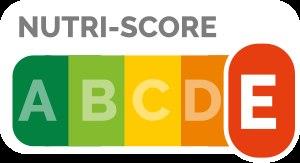
Le Mountain Dew, abrégé en Mtn Dew, est un soda au goût d'agrumes et caféiné commercialisé par le groupe PepsiCo.
Lion est une marque commerciale de confiseries chocolatées industrielles appartenant à Nestlé. Lion vendait initialement des barres chocolatées. Elle commercialise également des céréales de petit-déjeuner depuis 2002.
Kit Kat est une marque de biscuits enrobés de chocolat créée en Angleterre en 1935 par Rowntree et actuellement fabriquée dans le monde entier par Nestlé, qui a racheté Rowntree en 1988, sauf aux États-Unis, où les Kit Kat sont fabriqués par Hershey's.
Un digestive ou digestive biscuit est une sorte de biscuit écossais ; son nom provient de sa réputation d'antiacide, dû au fait qu'ils contenaient du bicarbonate de soude aux débuts de leur production.
Le Petit Beurre, ou Véritable Petit Beurre, connu également sous ses initiales VPB, est un biscuit nantais, dont le plus connu en France est le Petit Beurre de la société LU, devenu aujourd'hui un succès à l'échelle mondiale. Ce gâteau sec a été inventé en 1886 par Louis Lefèvre-Utile, à Nantes, en s'inspirant des productions anglaises de l'époque. Mais le Petit Beurre de LU n'est pas le premier à apparaître, aussi LU ne possède pas l'exclusivité de l'appellation.
Bounty est une barre de chocolat produite par Mars Incorporated depuis 1951 et vendue mondialement.
Nutella est une marque de pâte à tartiner créée le 20 avril 1964 en Italie dans la région du Piémont par la société d'industrie agroalimentaire italienne Ferrero. Elle est composée de sucre, d'huile de palme, de noisettes, de cacao, de lait, de lactosérum et d'émulsifiants.
Coca-Cola, parfois abrégé Coca ou Cola dans les pays francophones ou Coke en Amérique du Nord et dans certains pays européens et africains, est une marque nord américaine de soda de type cola fabriquée par The Coca-Cola Company. Cette marque a été déposée en 1886. Ce nom provient de deux ingrédients utilisés pour sa composition originelle : la feuille de coca et la noix de kola.
Les Smarties sont de petites dragées de forme oblate, en huit couleurs différentes, composées de chocolat au lait et d'arômes naturels. Depuis 1988, elles appartiennent au groupe Nestlé. Elles sont commercialisées en France depuis 1963.
Kinder est une marque de confiseries chocolatées de Ferrero.
Oreo est la marque déposée d'un biscuit en sandwich américain, produit par la marque américaine Nabisco. La forme courante se compose d'une garniture sucrée blanche, placée entre deux biscuits ronds au chocolat.
Le Ferrero Rocher est une confiserie sphérique produite par le groupe italien Ferrero depuis 1982. Jusqu'au milieu des années 1990, la friandise s'appelait Ferrero Roche d'Or.
Capri-Sun est une boisson à base de jus de fruits et d’eau de source qui a été lancé en 1969 en Allemagne par la société Wild avec des arômes d'orange et de citron.
Maltesers est une confiserie produite par Mars Incorporated.
La malbouffe désigne par dérision ou réprobation une nourriture et un régime alimentaire jugés néfastes sur le plan diététique, en raison notamment d'une haute teneur en énergie - principalement des calories vides, due aux graisses et au sucre, et d'une faible valeur nutritive. La nourriture de fast-food, les snacks et sodas en sont des archétypes. Une telle alimentation peut favoriser l'obésité, le diabète, les maladies cardiovasculaires, certains cancers, des dépressions, etc.
M&M's est une marque de confiserie, d'origine américaine, appartenant à Mars Incorporated, utilisée pour des dragées au chocolat, aux cacahuètes et d'autres variantes.
Mars est une barre de chocolat produite par l'entreprise Mars.
TUC est une marque commerciale de gâteaux apéritif faisant partie de la gamme LU, appartenant au groupe américain Mondelēz International. Vendus en Europe, Asie, Amérique du Nord et Afrique du Nord, les biscuits sont de forme octogonale et de couleur jaune doré. La face est piquetée de trous dont certaines forment les lettres TUC.
Snickers est une marque commerciale de barre chocolatée issue de l'industrie agroalimentaire. La marque est la propriété du groupe nord-américain Mars Incorporated ; la confiserie est fabriquée dans ses usines. Cette confiserie est faite de l'assemblage d'un morceau de nougat couvert de cacahuètes grillées et de caramel, le tout enrobé de chocolat au lait. Snickers est la marque de barre de chocolatée la plus vendue de tous les temps : ses ventes globales atteignent annuellement 2 milliards de dollars américains, contribuant ainsi à la fortune de la famille Mars.